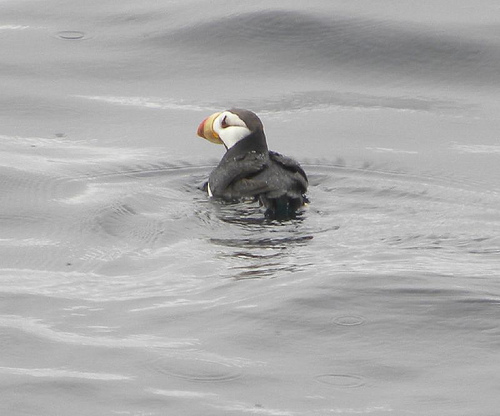
this bird has an oversized, thick bill that is both yellow and red in color.
this bird is predominantly black with a colorful bill that is orange and yellow.
black bird with a white head and orange and yellow striped bill.
a large bird with a large bill that is red and yellow bird has black body.
this colorful bird has a large bill ending in a red tip, a black crown & nape, and the side of its head is white.
this bird has two colors on it's bill - bright yellow, and red.
a bird in the water with a very large, round, beak and black and white coloring.
a medium-sized black and white bird with a giant yellow and orange beak.
this bird has a black crown as well as a yellow and red bill.
this bird has wings that are black and has a white body
Species: Horned Puffin